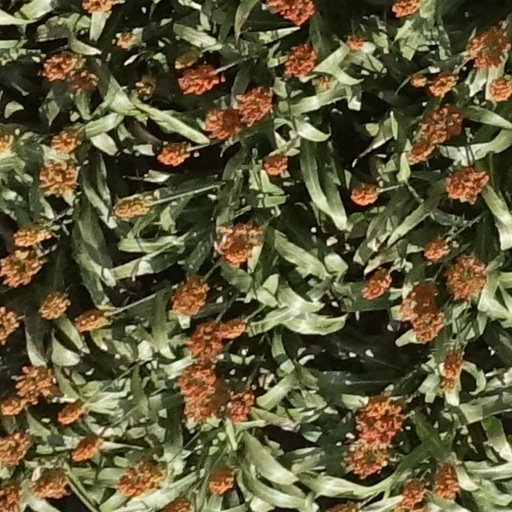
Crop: sorghum